2016 World Cup of Golf

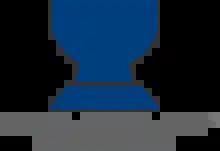

The 2016 World Cup of Golf (known as the 2016 ISPS Handa World Cup of Golf for sponsorship reasons) was a golf tournament played from 24–27 November at Kingston Heath Golf Club in Melbourne, Australia. It was the 58th World Cup. Twenty-eight countries competed as two-player teams. The format was 72-hole stroke play; the first and third days were alternate shot, and the second and fourth days were four-ball play.